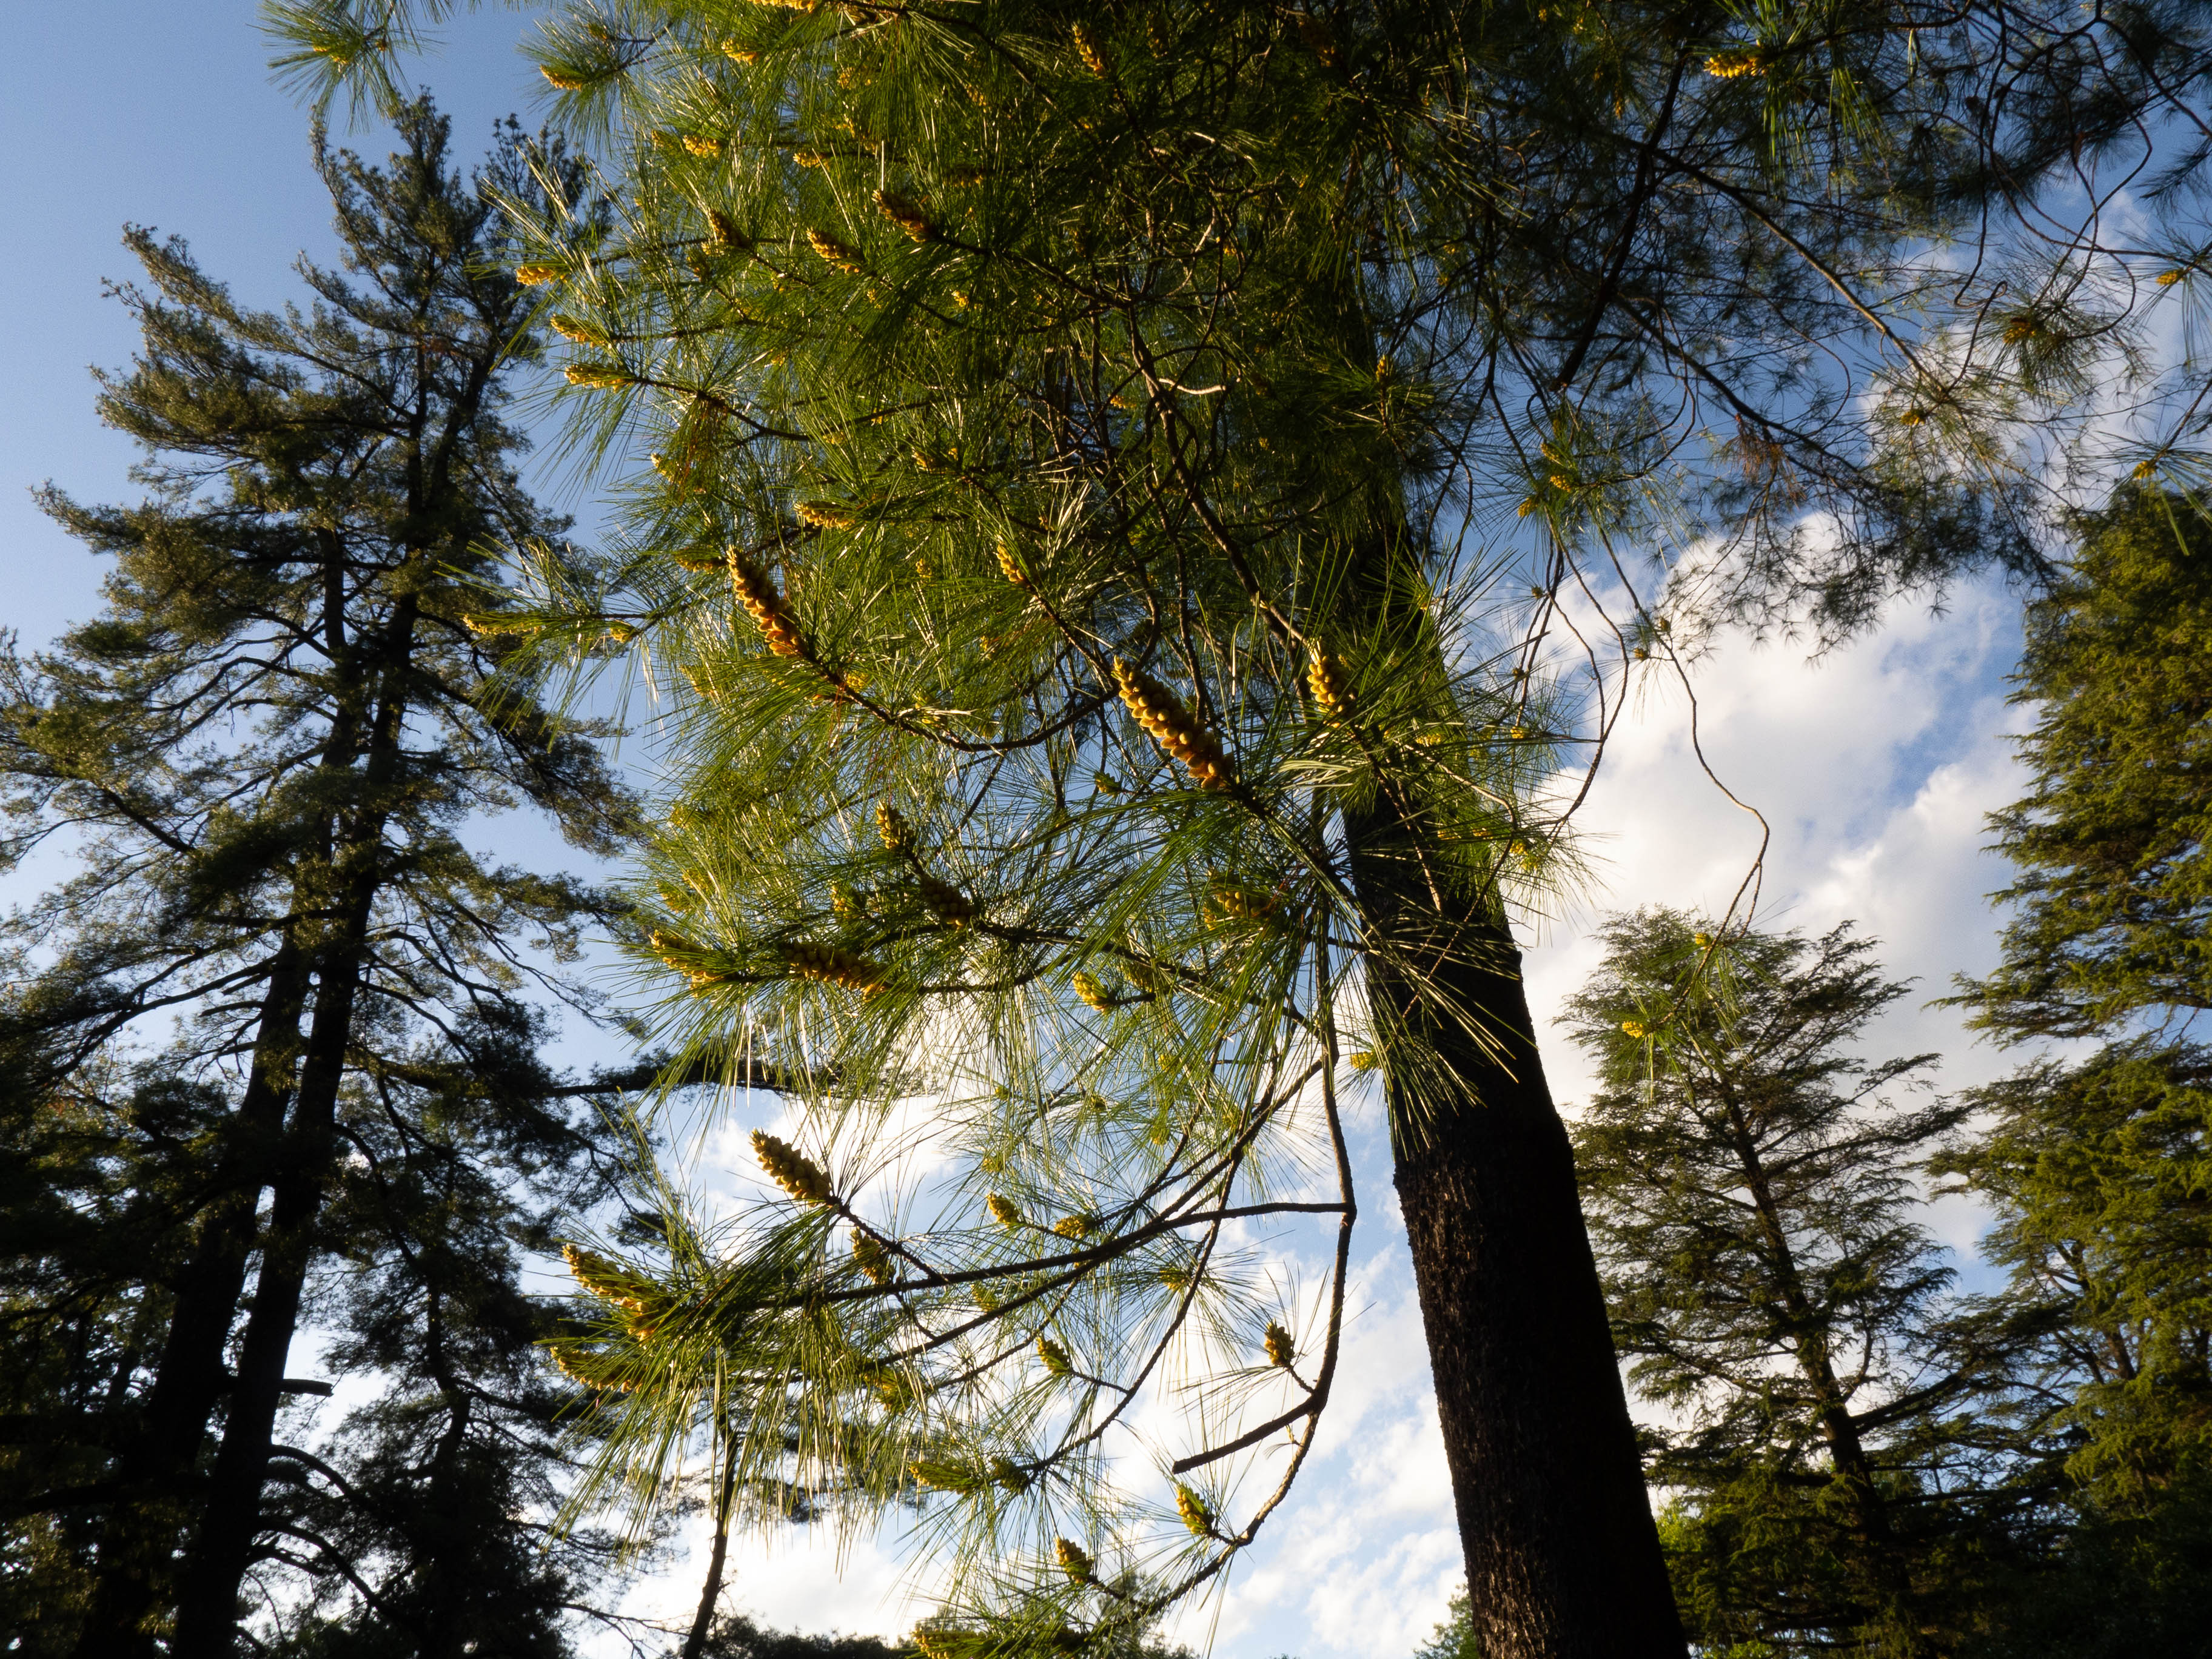
nature, tree, pine, conifer, sky, woody plant, branch, natural environment, plant, forest, wilderness, biome, sunlight, white pine, reflection, trunk, American larch, leaf, Bigtree, red pine, pine family, sugar pine, old growth forest, temperate coniferous forest, tropical and subtropical coniferous forests, temperate broadleaf and mixed forest, evergreen, lodgepole pine, woodland, Northern hardwood forest, larch, national park, plant stem, winter, redwood, spruce fir forest, state park